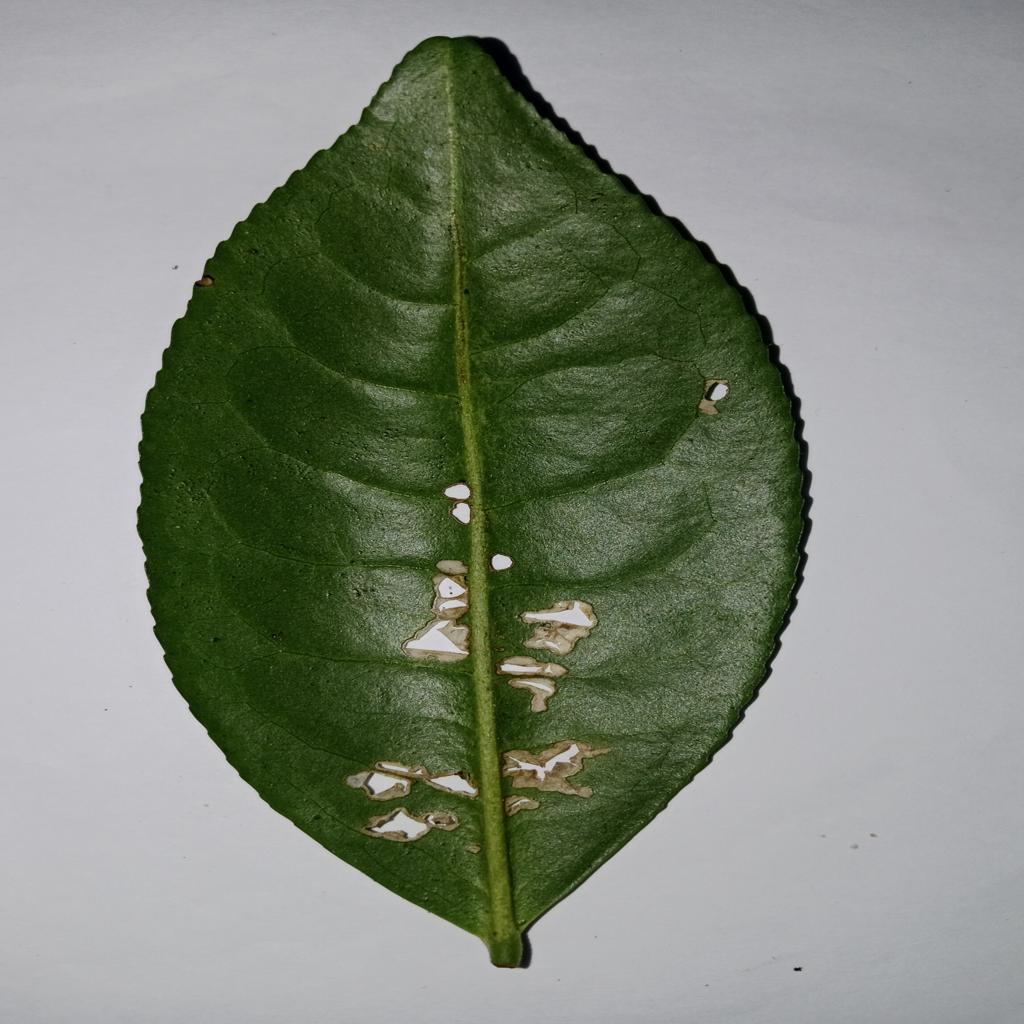
Label: Tea leaf blight